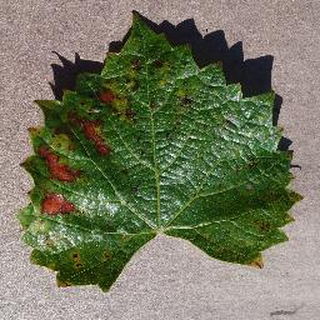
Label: grape_esca_black_measles